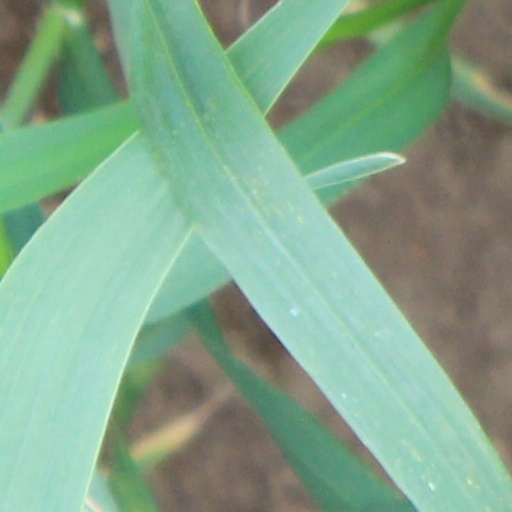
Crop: wheat